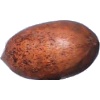
Label: Nut Pecan 1